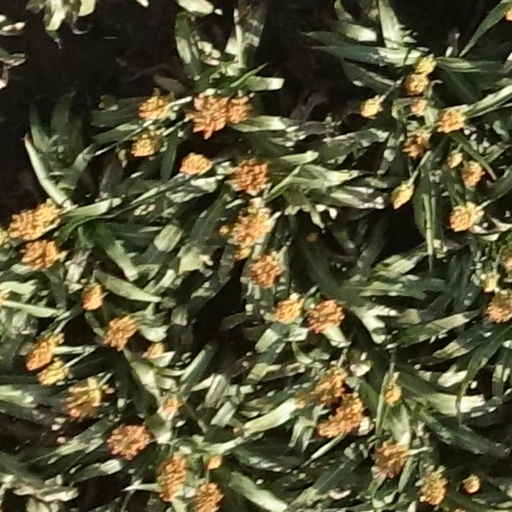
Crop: sorghum